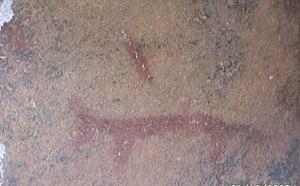
Image d'une figure rupestre à Azru Tezizwa (le rocher des abeilles) à Tarihant
Tarihant est un village kabyle de la commune de Boudjima dans la wilaya de Tizi-Ouzou située au nord de l'Algérie. Le village se trouve à environ 130 km à l’est d’Alger. Tarihant qui veut dire en français le myrte doit son nom au fait que les fondateurs de ce village qui s’installèrent près d'un lieu colonisé par cet arbrisseau. Il s'agissait de trois frères Moussa Ouali, Kaci Ouali et Yahia Ouali. Ces derniers se réfugièrent à Tarihant après avoir assassiné un Sultan.